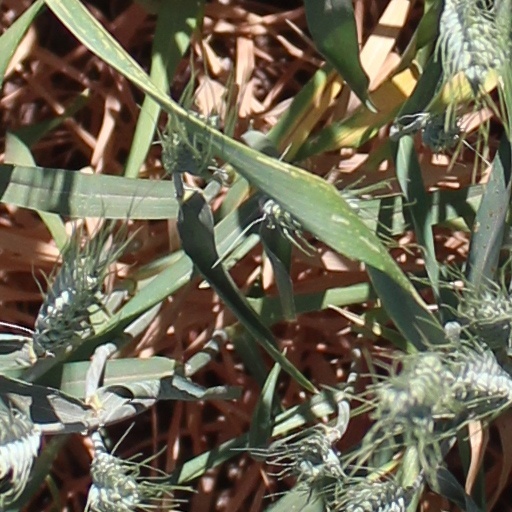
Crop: wheat